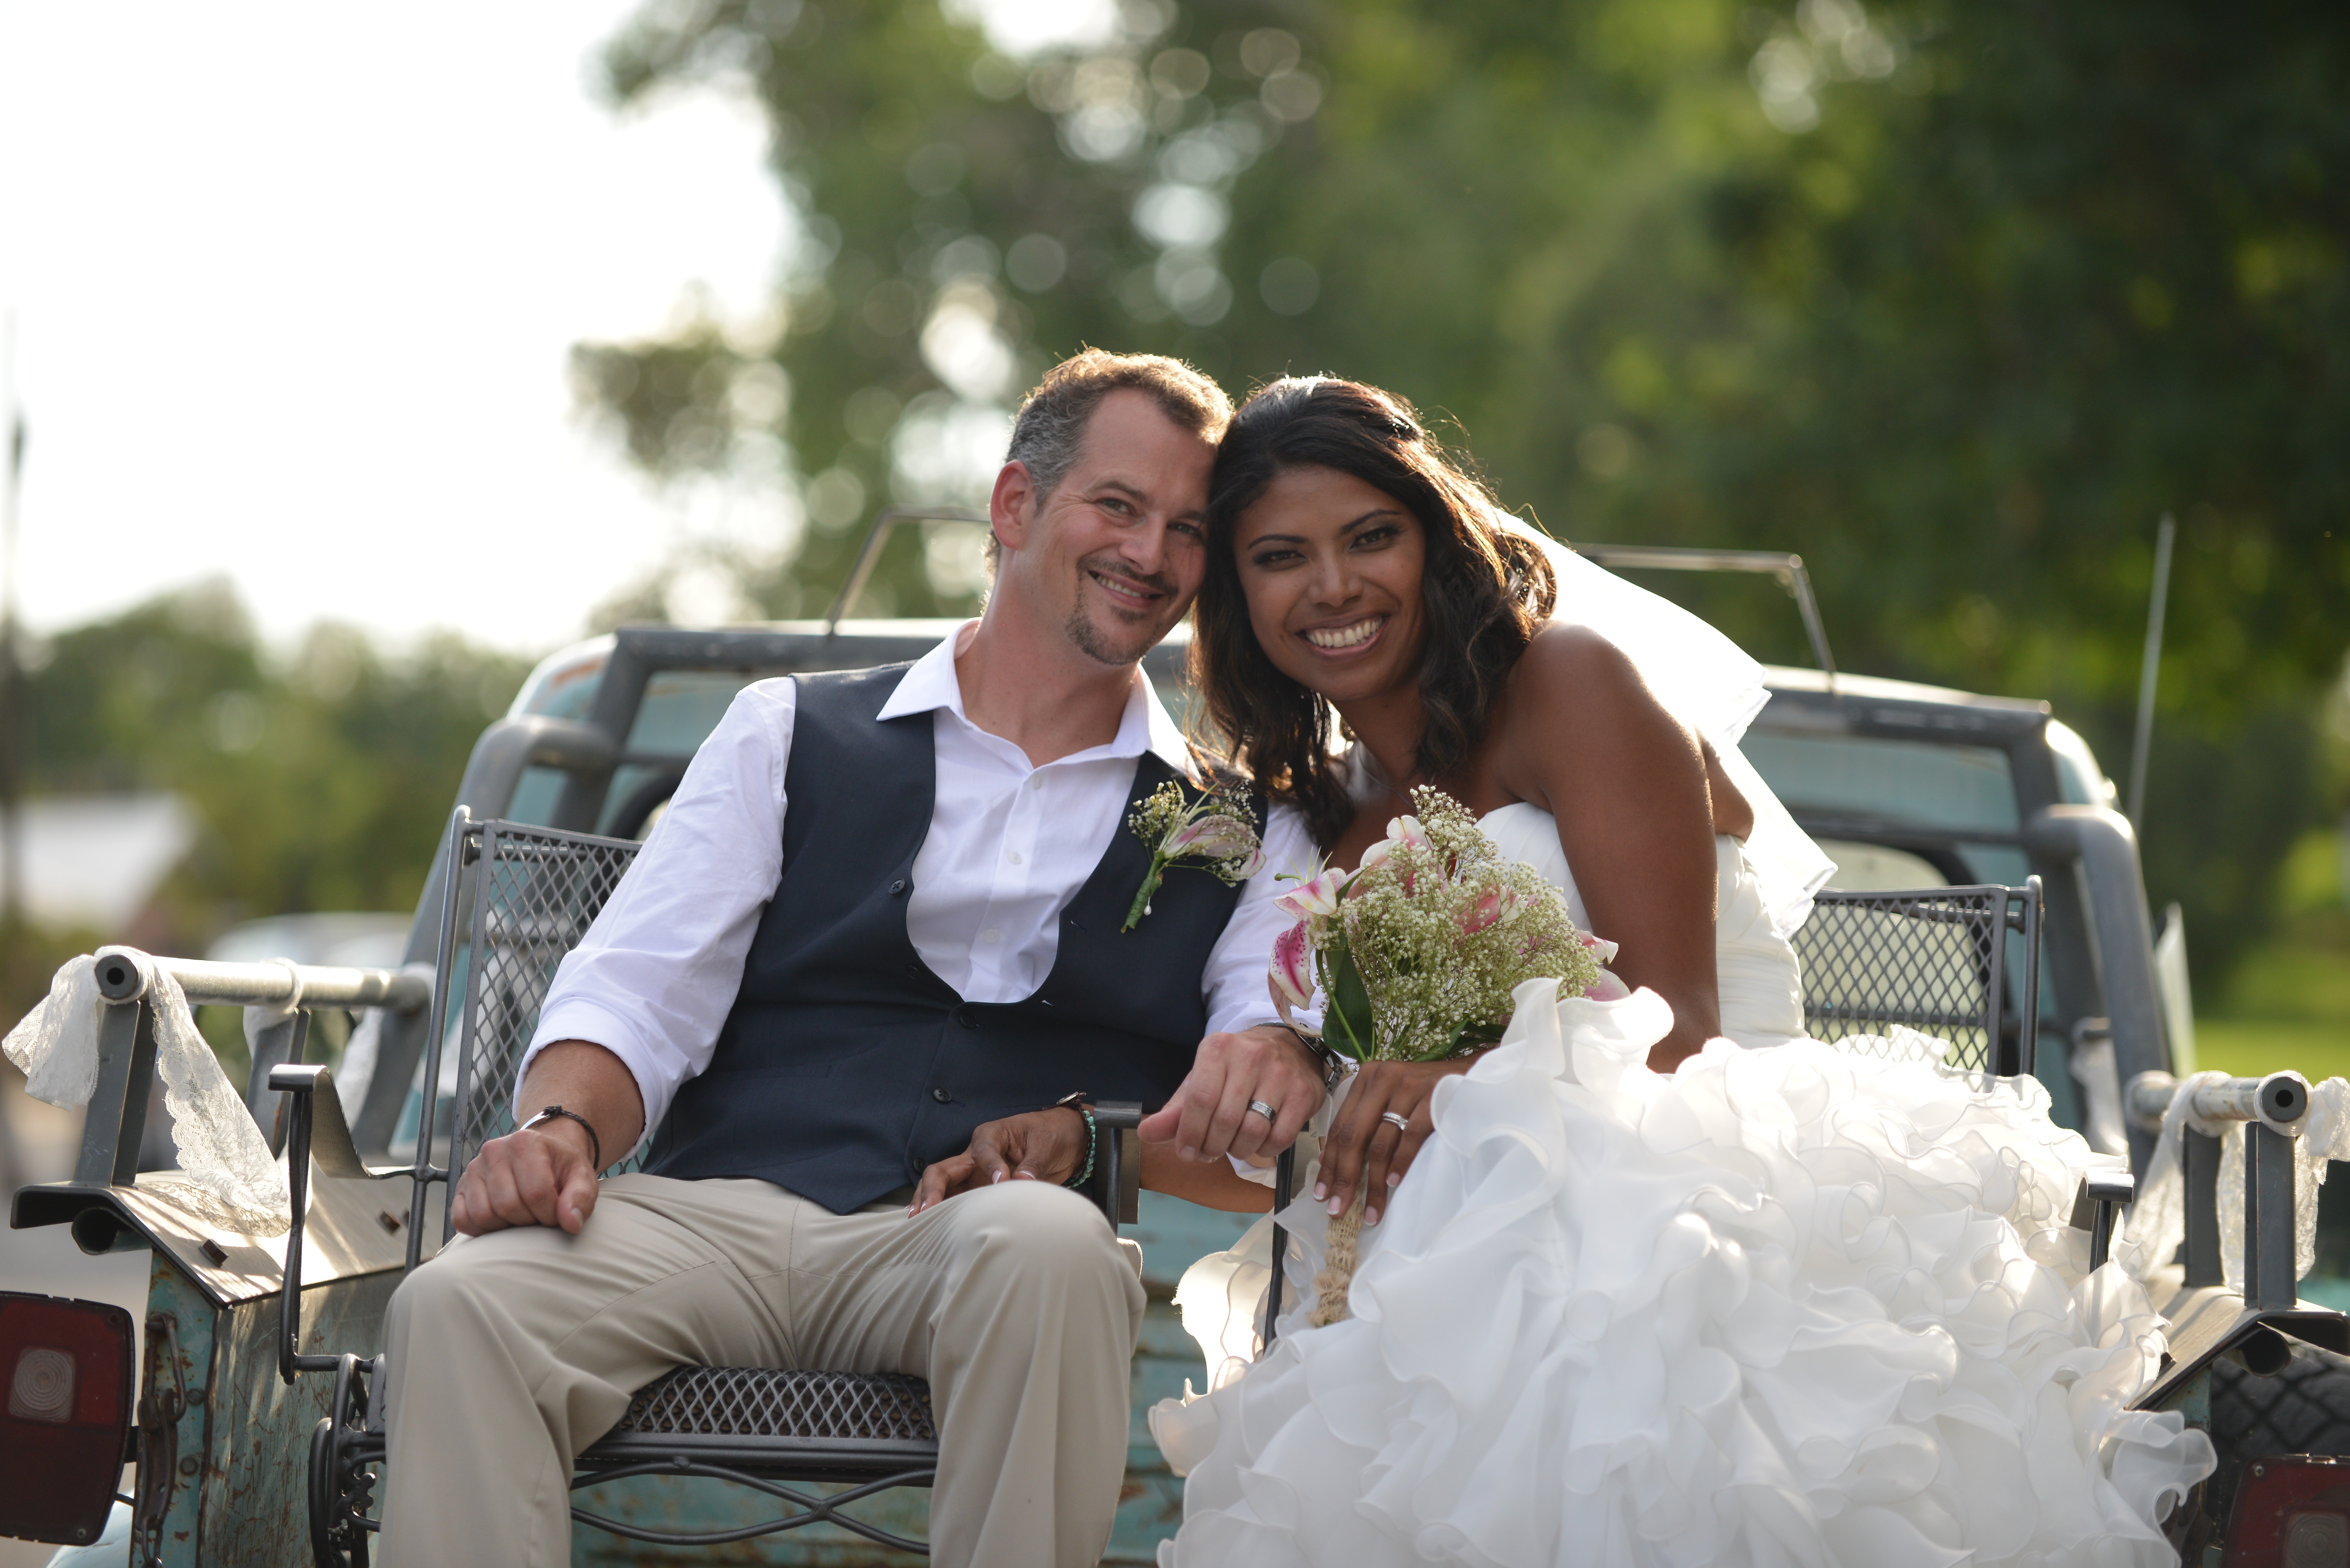
man, woman, love, couple, together, wedding, bride, groom, marriage, family, ceremony, happy, photograph, in love